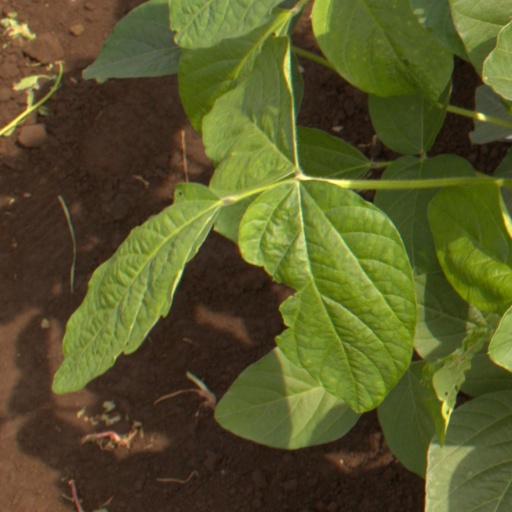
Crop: soybean